Godavari (2021 film)

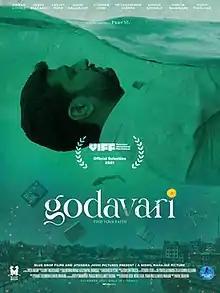
VIFF premiere poster

Godavari is an Indian Marathi-language drama film directed by Nikhil Mahajan and produced by Jitendra Joshi, Mitali Joshi, Pavan Malu and Nikhil Mahajan under the banner of Blue Drop Films. Starring Jitendra Joshi in lead role along with Neena Kulkarni, Sanjay Mone, Vikram Gokhale and Gauri Nalawade in pivotal roles. The film tells a story of a family living on the banks of river Godavari in Nashik.